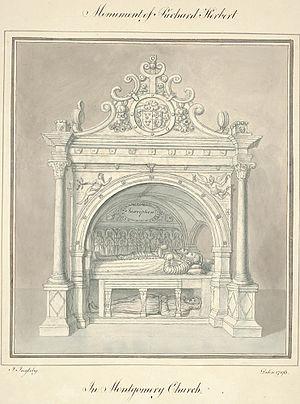
John Ingleby, né en 1749 et mort en 1808, est un peintre britannique d'origine galloise dont la spécialité était la peinture de petite dimension, notamment de paysages.